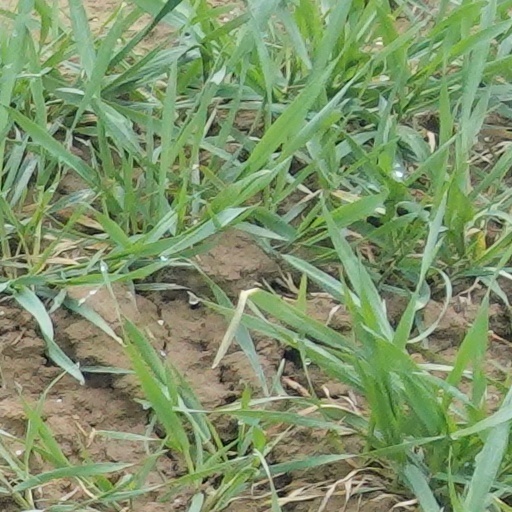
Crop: wheat